Ballard Carnegie Library

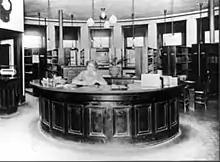

In the late 1860s, when Ballard was a new settlement along the edge of Salmon Bay, a homesteader named Ira Wilcox Utter helped create a freeholders' library. In 1901, the Women's Christian Temperance Union of Ballard began raising money with fairs and socials for a new reading room on Ballard Avenue, which was moved and expanded several times. Having decided to build a proper library, the Ballard City Council established a library board in 1903 and applied to the philanthropist Andrew Carnegie for a grant to help underwrite the construction costs.